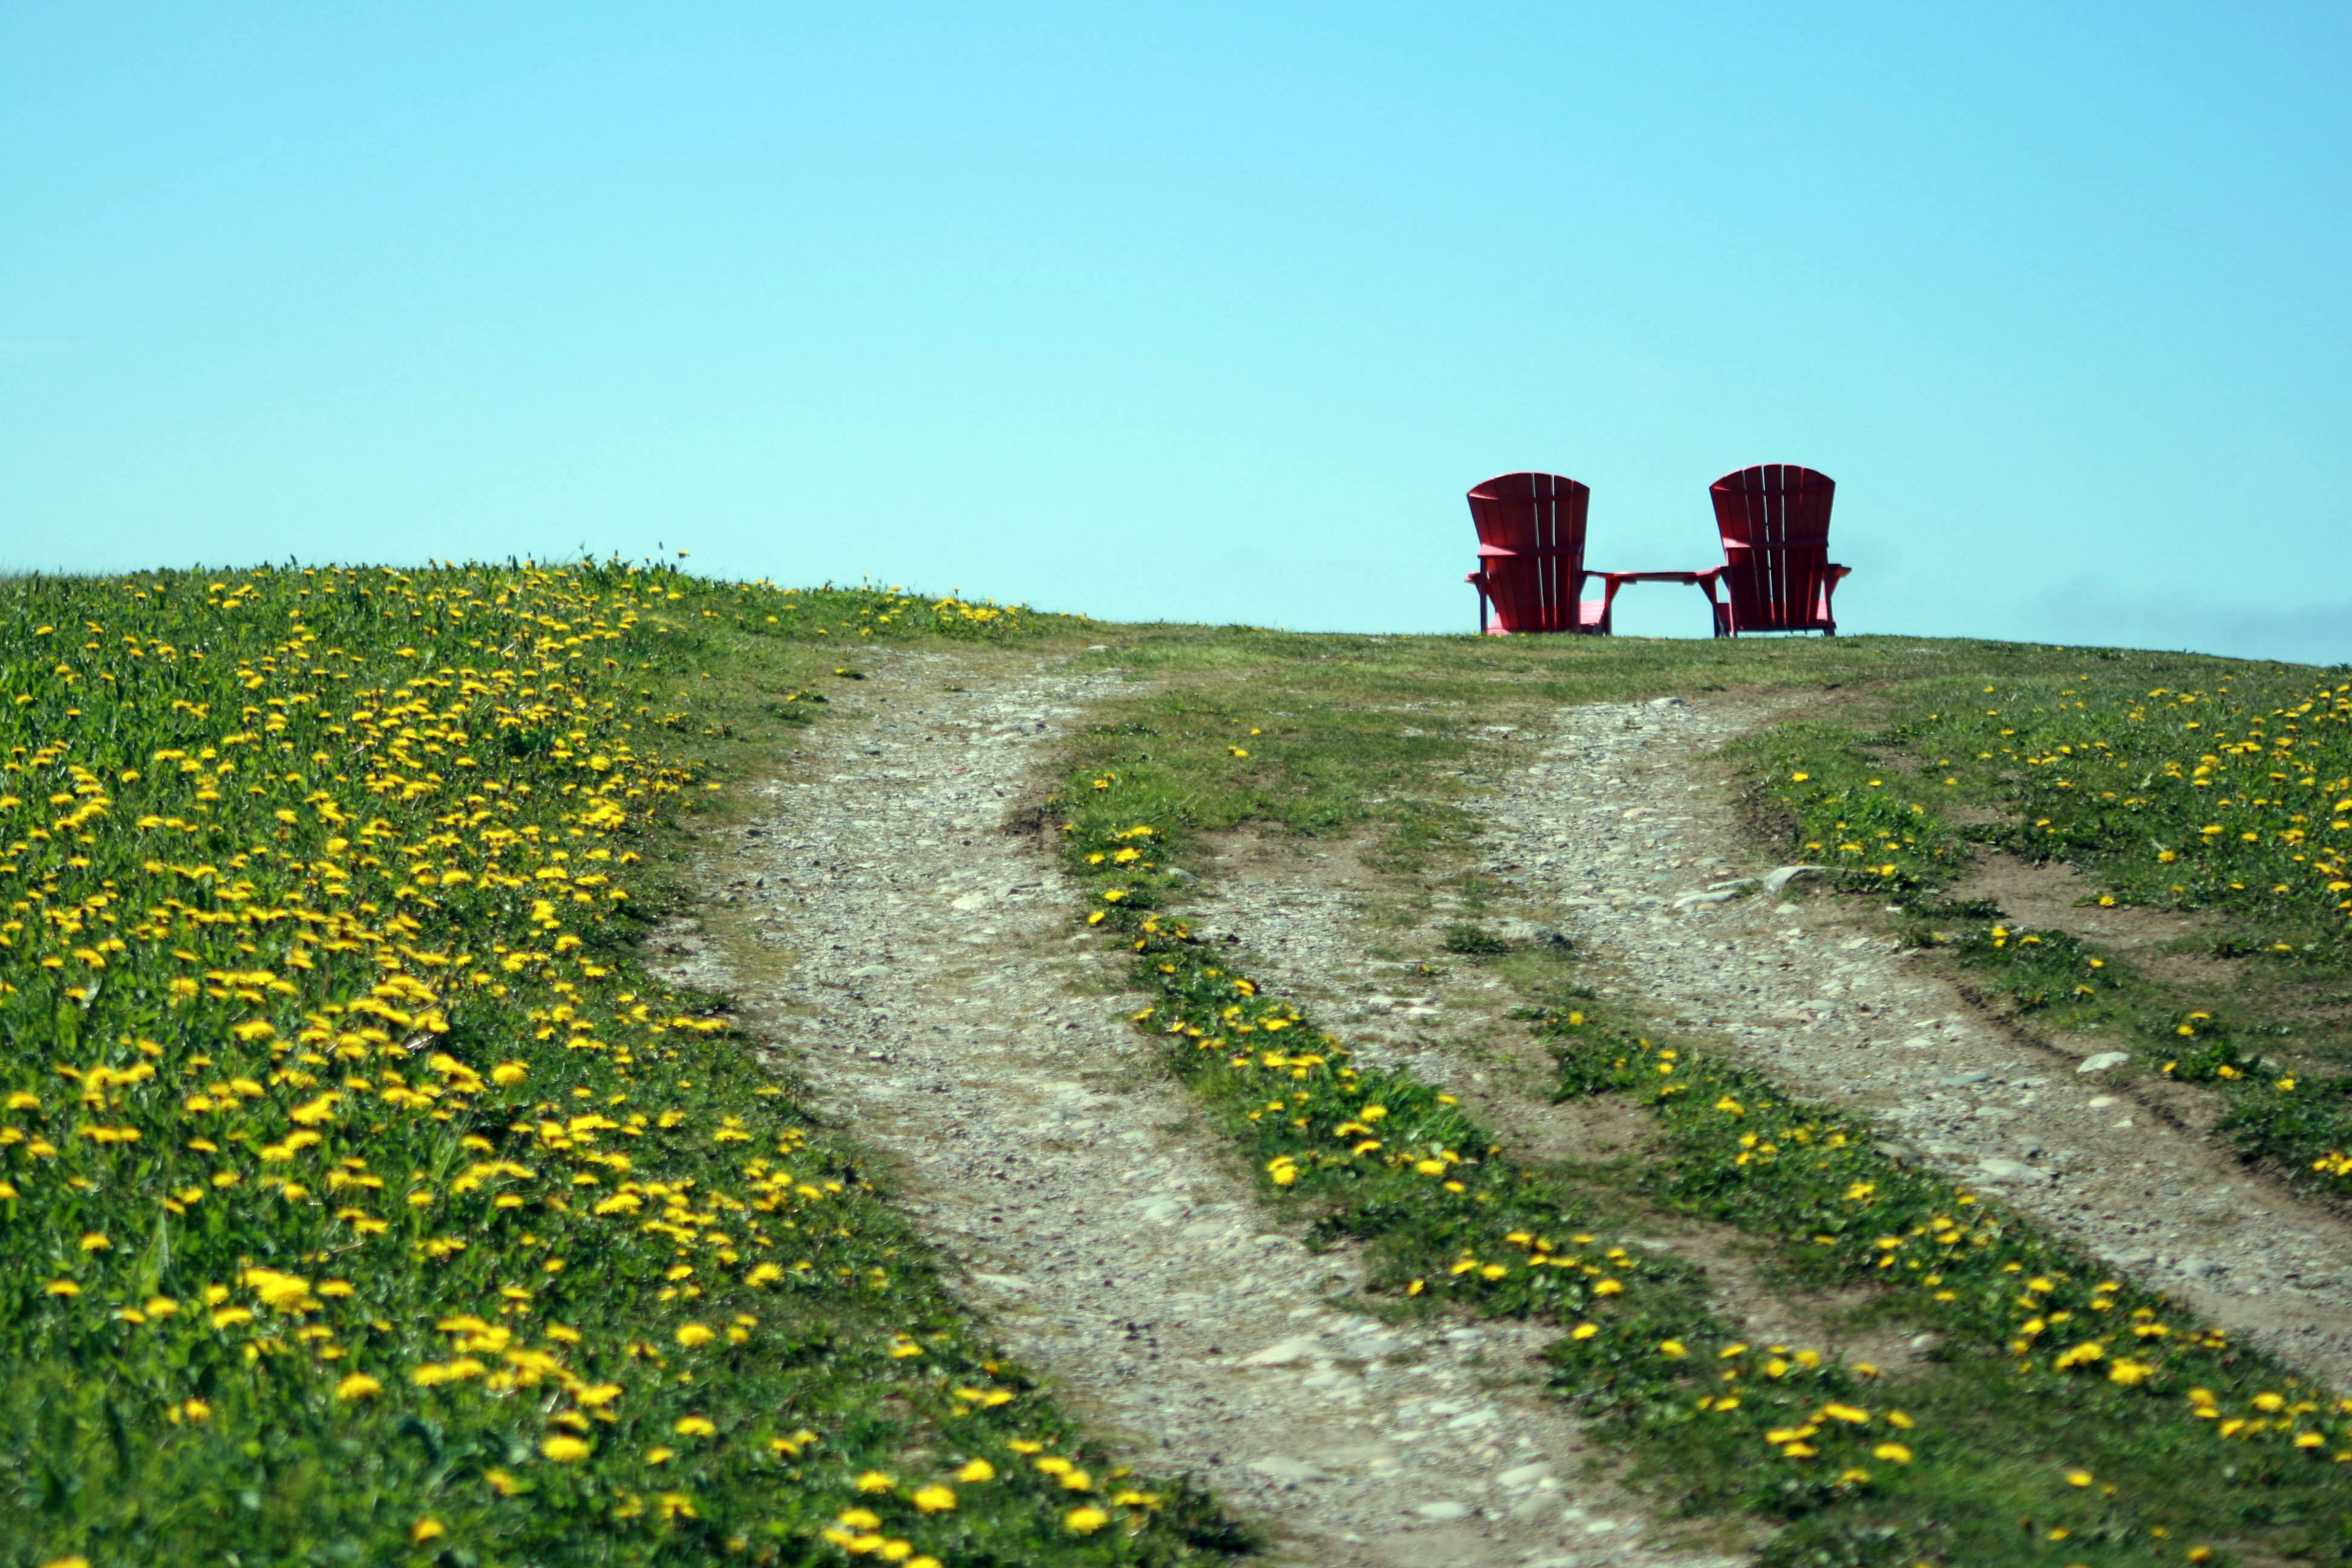
flower, sky, plant, ecoregion, People in nature, natural landscape, grass, grassland, agriculture, groundcover, meadow, landscape, grass family, field, prairie, herbaceous plant, shrub, flowering plant, pasture, wildflower, horizon, Forb, spring, hill, crop, annual plant, plantation, mustard and cabbage family, steppe, coquelicot, sunflower, cash crop, farm, herb, mustard, daisy family